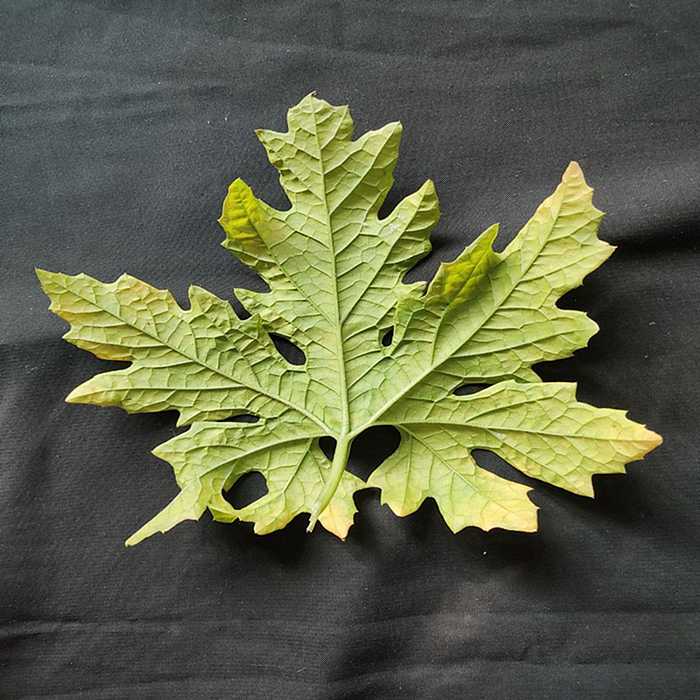
Plant: Bitter Gourd
Label: Mosaic virus